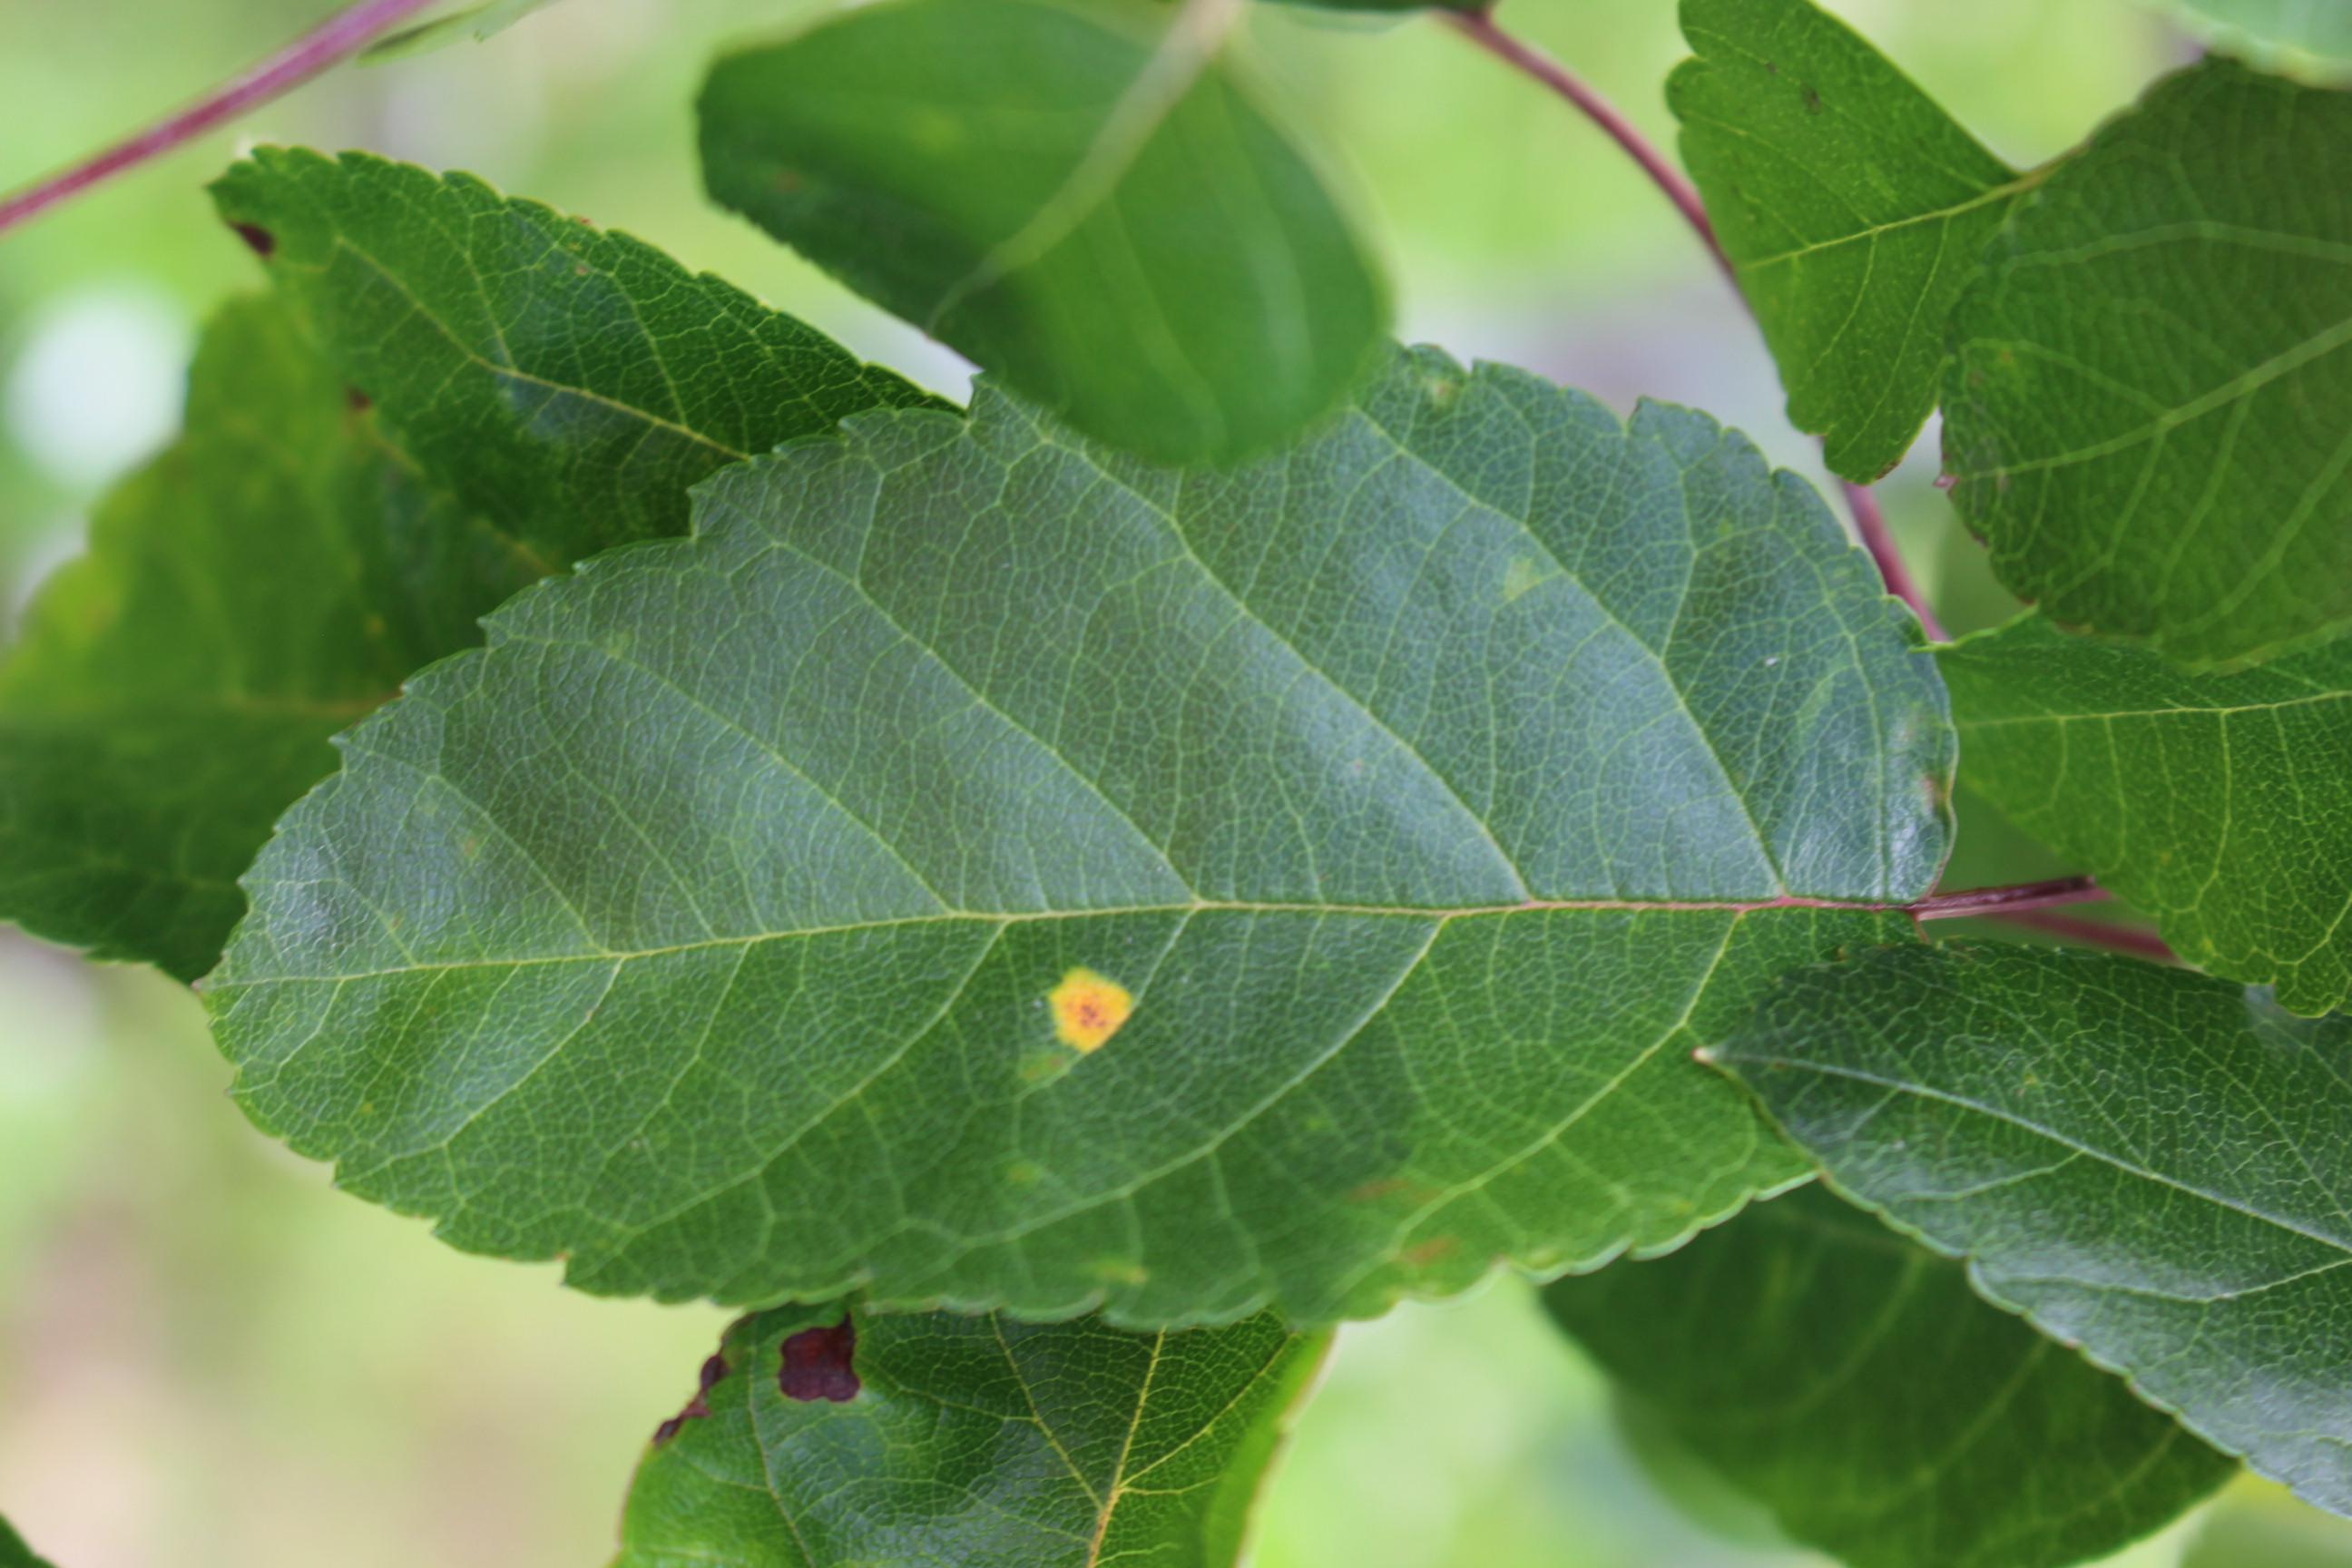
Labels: rust